Biodiversity of Albania

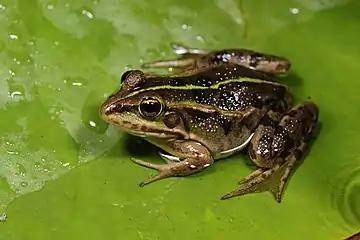
The Albanian frog is an endangered species according to the IUCN.

Despite the fact that there are no exact studies, Albania ranks among the most important regions in the Balkan Peninsula in terms of reptiles with over thirty-seven species being recorded. Many of them are widespread particularly along the Albanian coasts that contains a wide diversity of habitats and ecosystems.